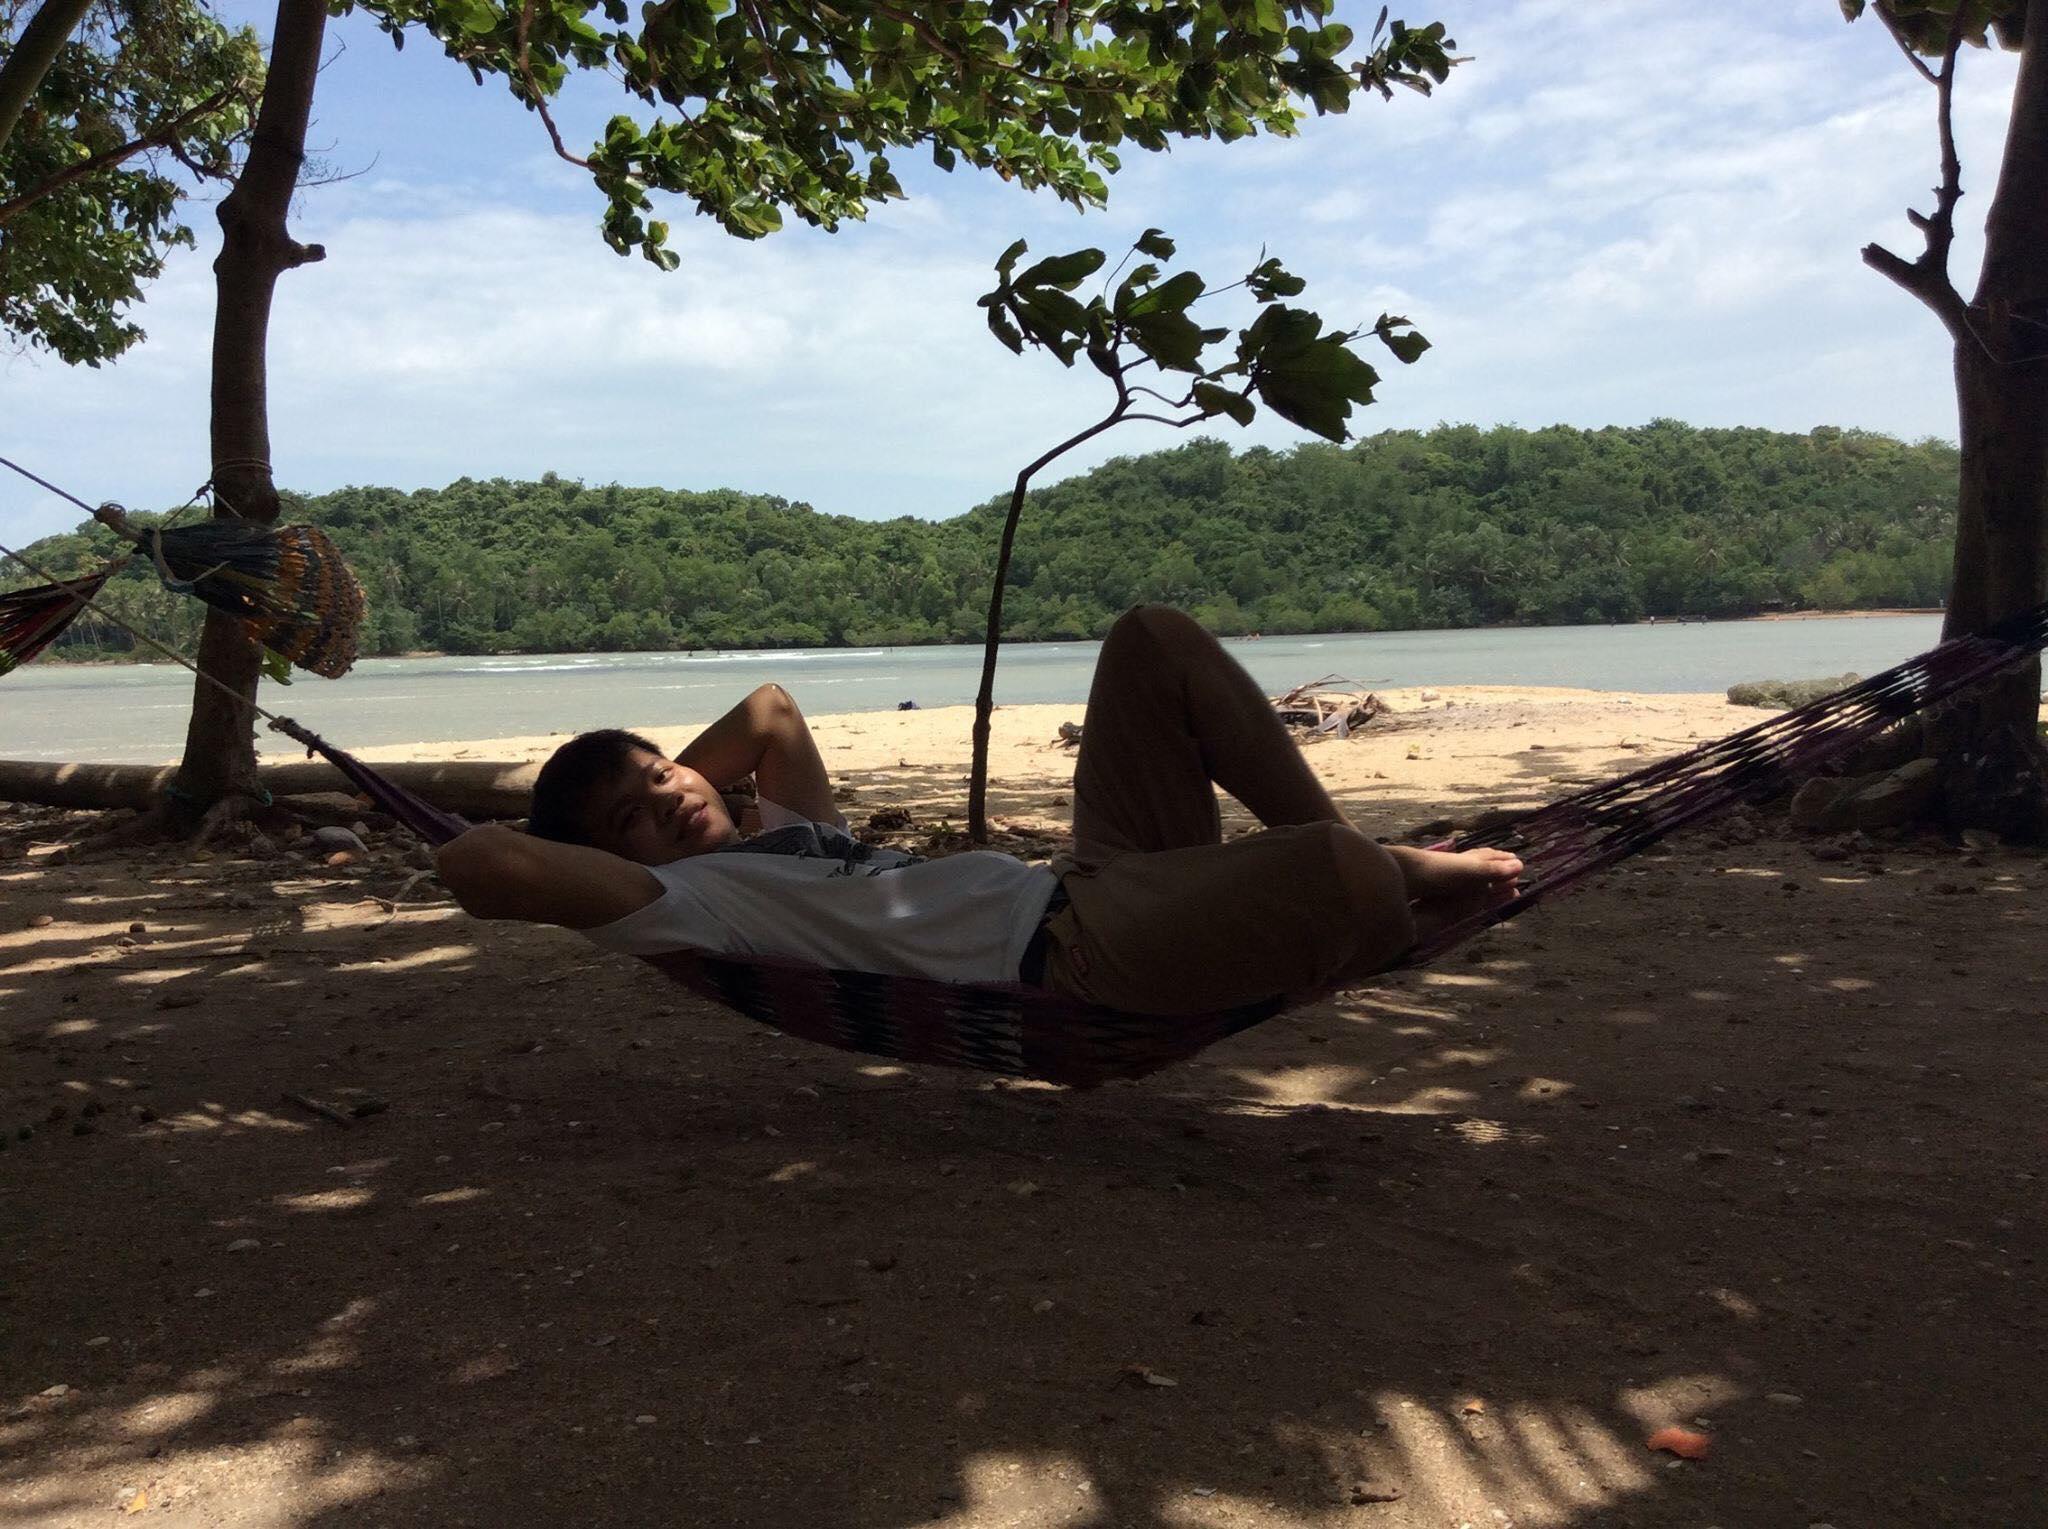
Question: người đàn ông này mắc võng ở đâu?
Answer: ở gần một con sông